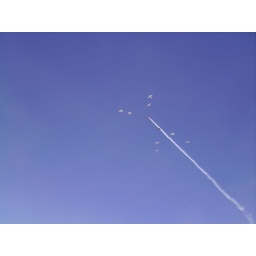
airplanes flying in formation